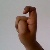
The image shows a hand gesture representing the letter 'X' in Indian Sign Language.